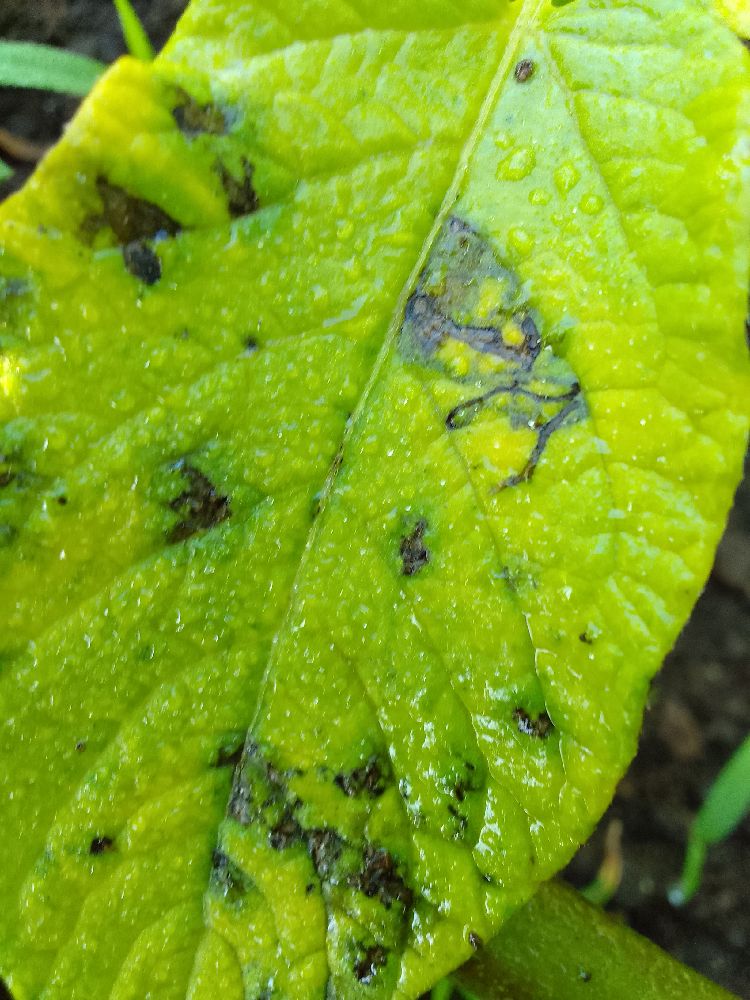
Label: Early blight